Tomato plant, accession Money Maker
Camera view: horizontal (90 deg, fisheye); turntable rotation: 180 degrees
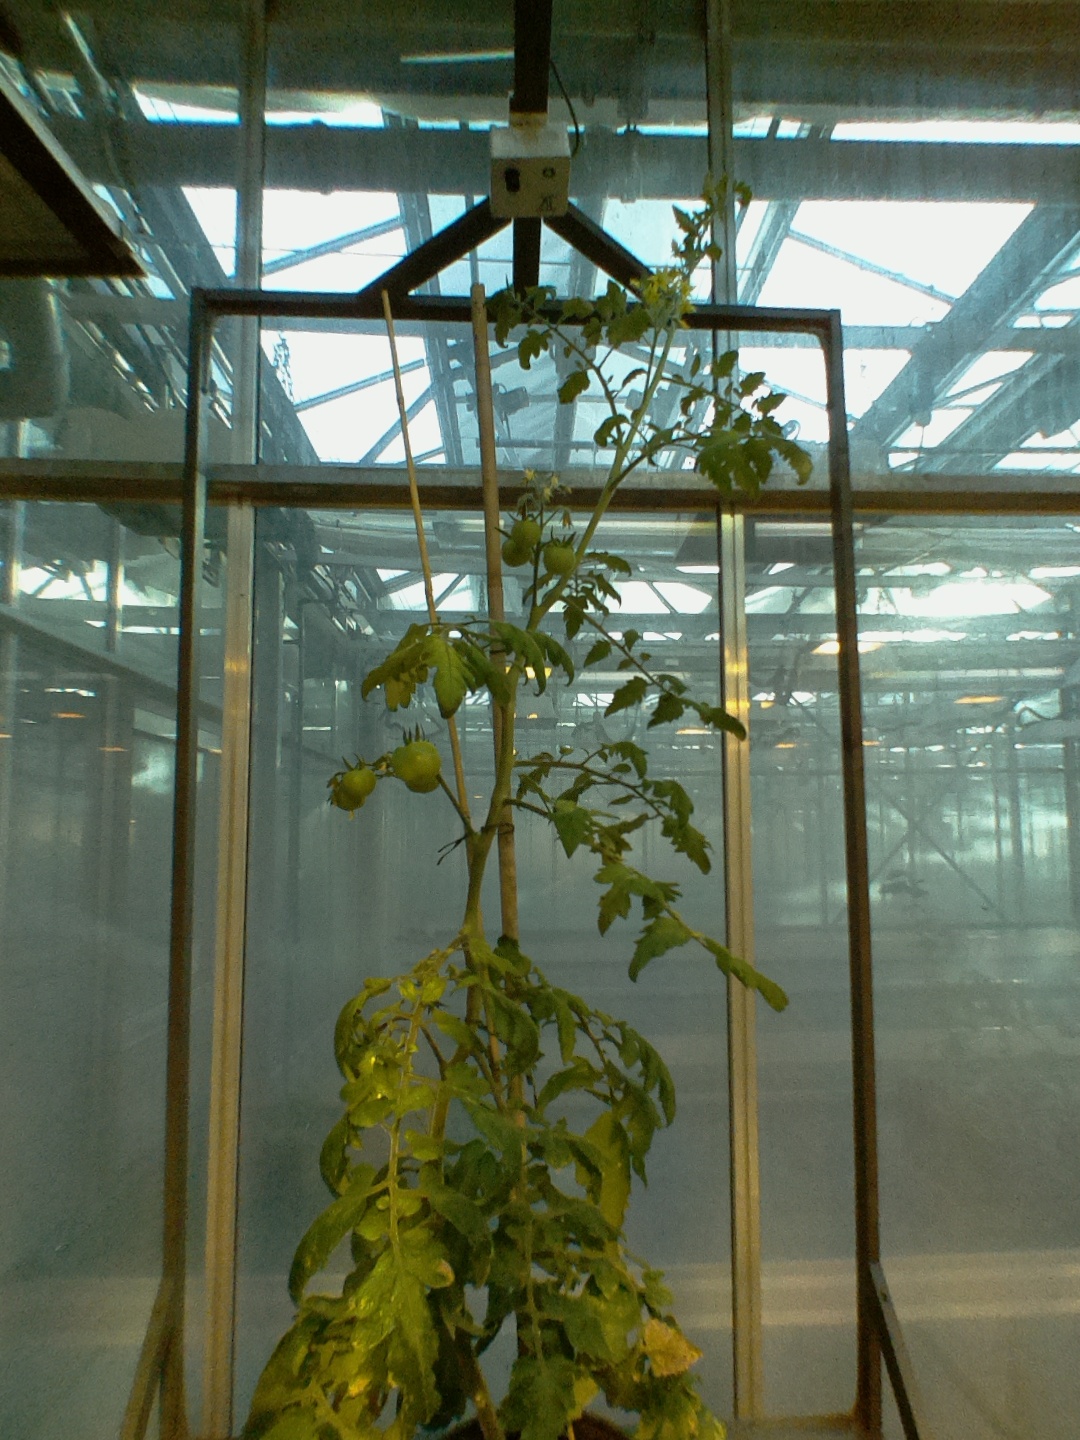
BBCH growth stage 77: 70%-80% of final fruit size